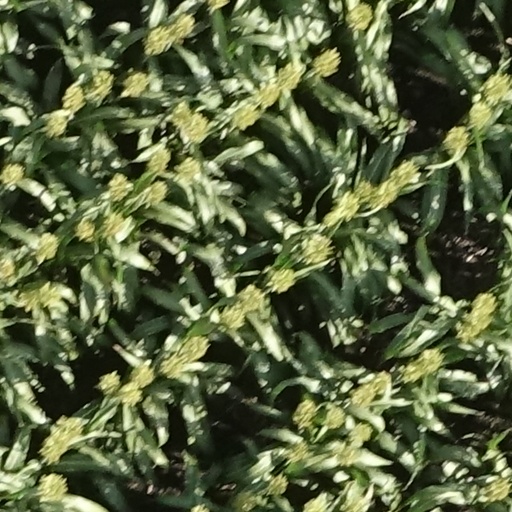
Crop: sorghum